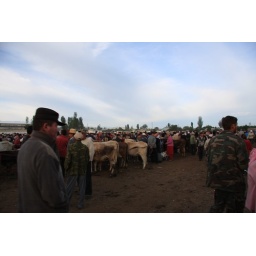
The animal market in Karakol